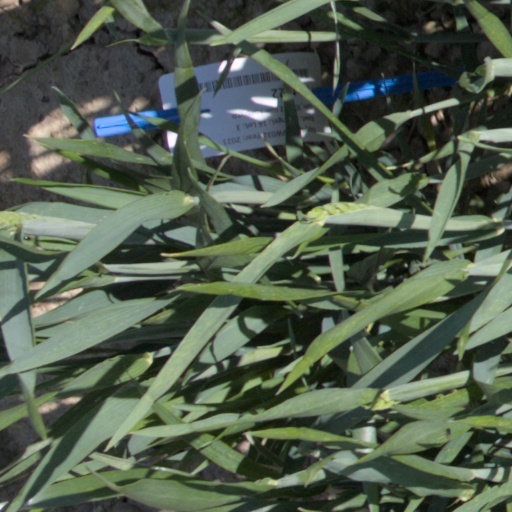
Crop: wheat